B. Max Mehl

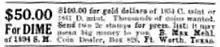
Mehl ad in "Collier's", 1908

Mehl did not limit himself to advertisements in the numismatic press. Beginning in 1904, he placed classified ads in the "Fort Worth Telegram". In 1906, he became the first coin dealer to advertise in the national non-numismatic press, with five lines in "Collier's" magazine, at an expense of $12.50. This proved successful as an advertising strategy, helping to transform coin collecting, once a niche hobby for the wealthy and for students of art and archeology, into a pastime for the masses.